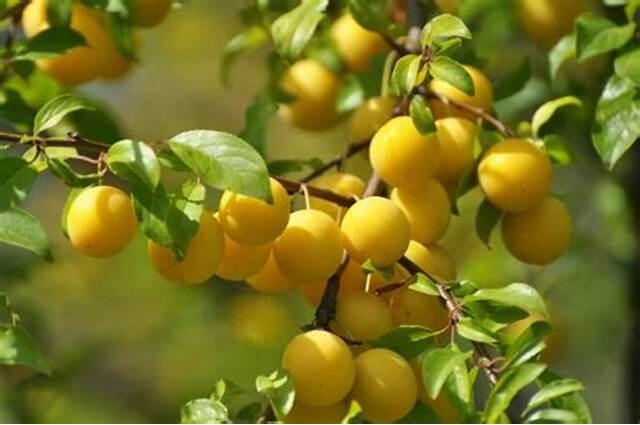
Kwa mara nyingi bustani huhusika na uzalishaji wa mazao ya mboga, matunda, viungo na mimea ya mapambo. Kina mama huwa na sehemu ambayo wanaitunza kwa ajili hiyo. Tunavyoona ni baadhi tu ya matunda yanayoonekana kuwa mazuri na mema.